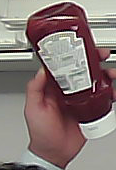
Product: heinz_ketchup